Rita Wilson

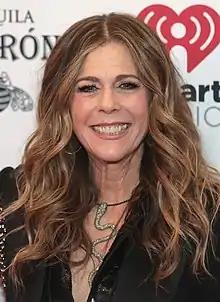
Wilson in 2019

Margarita Wilson Hanks (born Margarita Ibrahimoff; October 26, 1956) is an American actress, singer, and producer. Her film appearances include "Volunteers" (1985), "Sleepless in Seattle" (1993), "Now and Then" (1995), "That Thing You Do!" (1996), "Jingle All the Way" (1996), "The Story of Us" (1999), "Runaway Bride" (1999), "It's Complicated" (2009), and "Larry Crowne" (2011), and she appeared in the television series "The Good Wife" and "Girls". Wilson has also performed on Broadway and produced several films, including "My Big Fat Greek Wedding" (2002). As a singer-songwriter, Wilson has released the albums "AM/FM", "Rita Wilson", "Bigger Picture", and "Halfway to Home". In March 2019, she received a star on the Hollywood Walk of Fame.